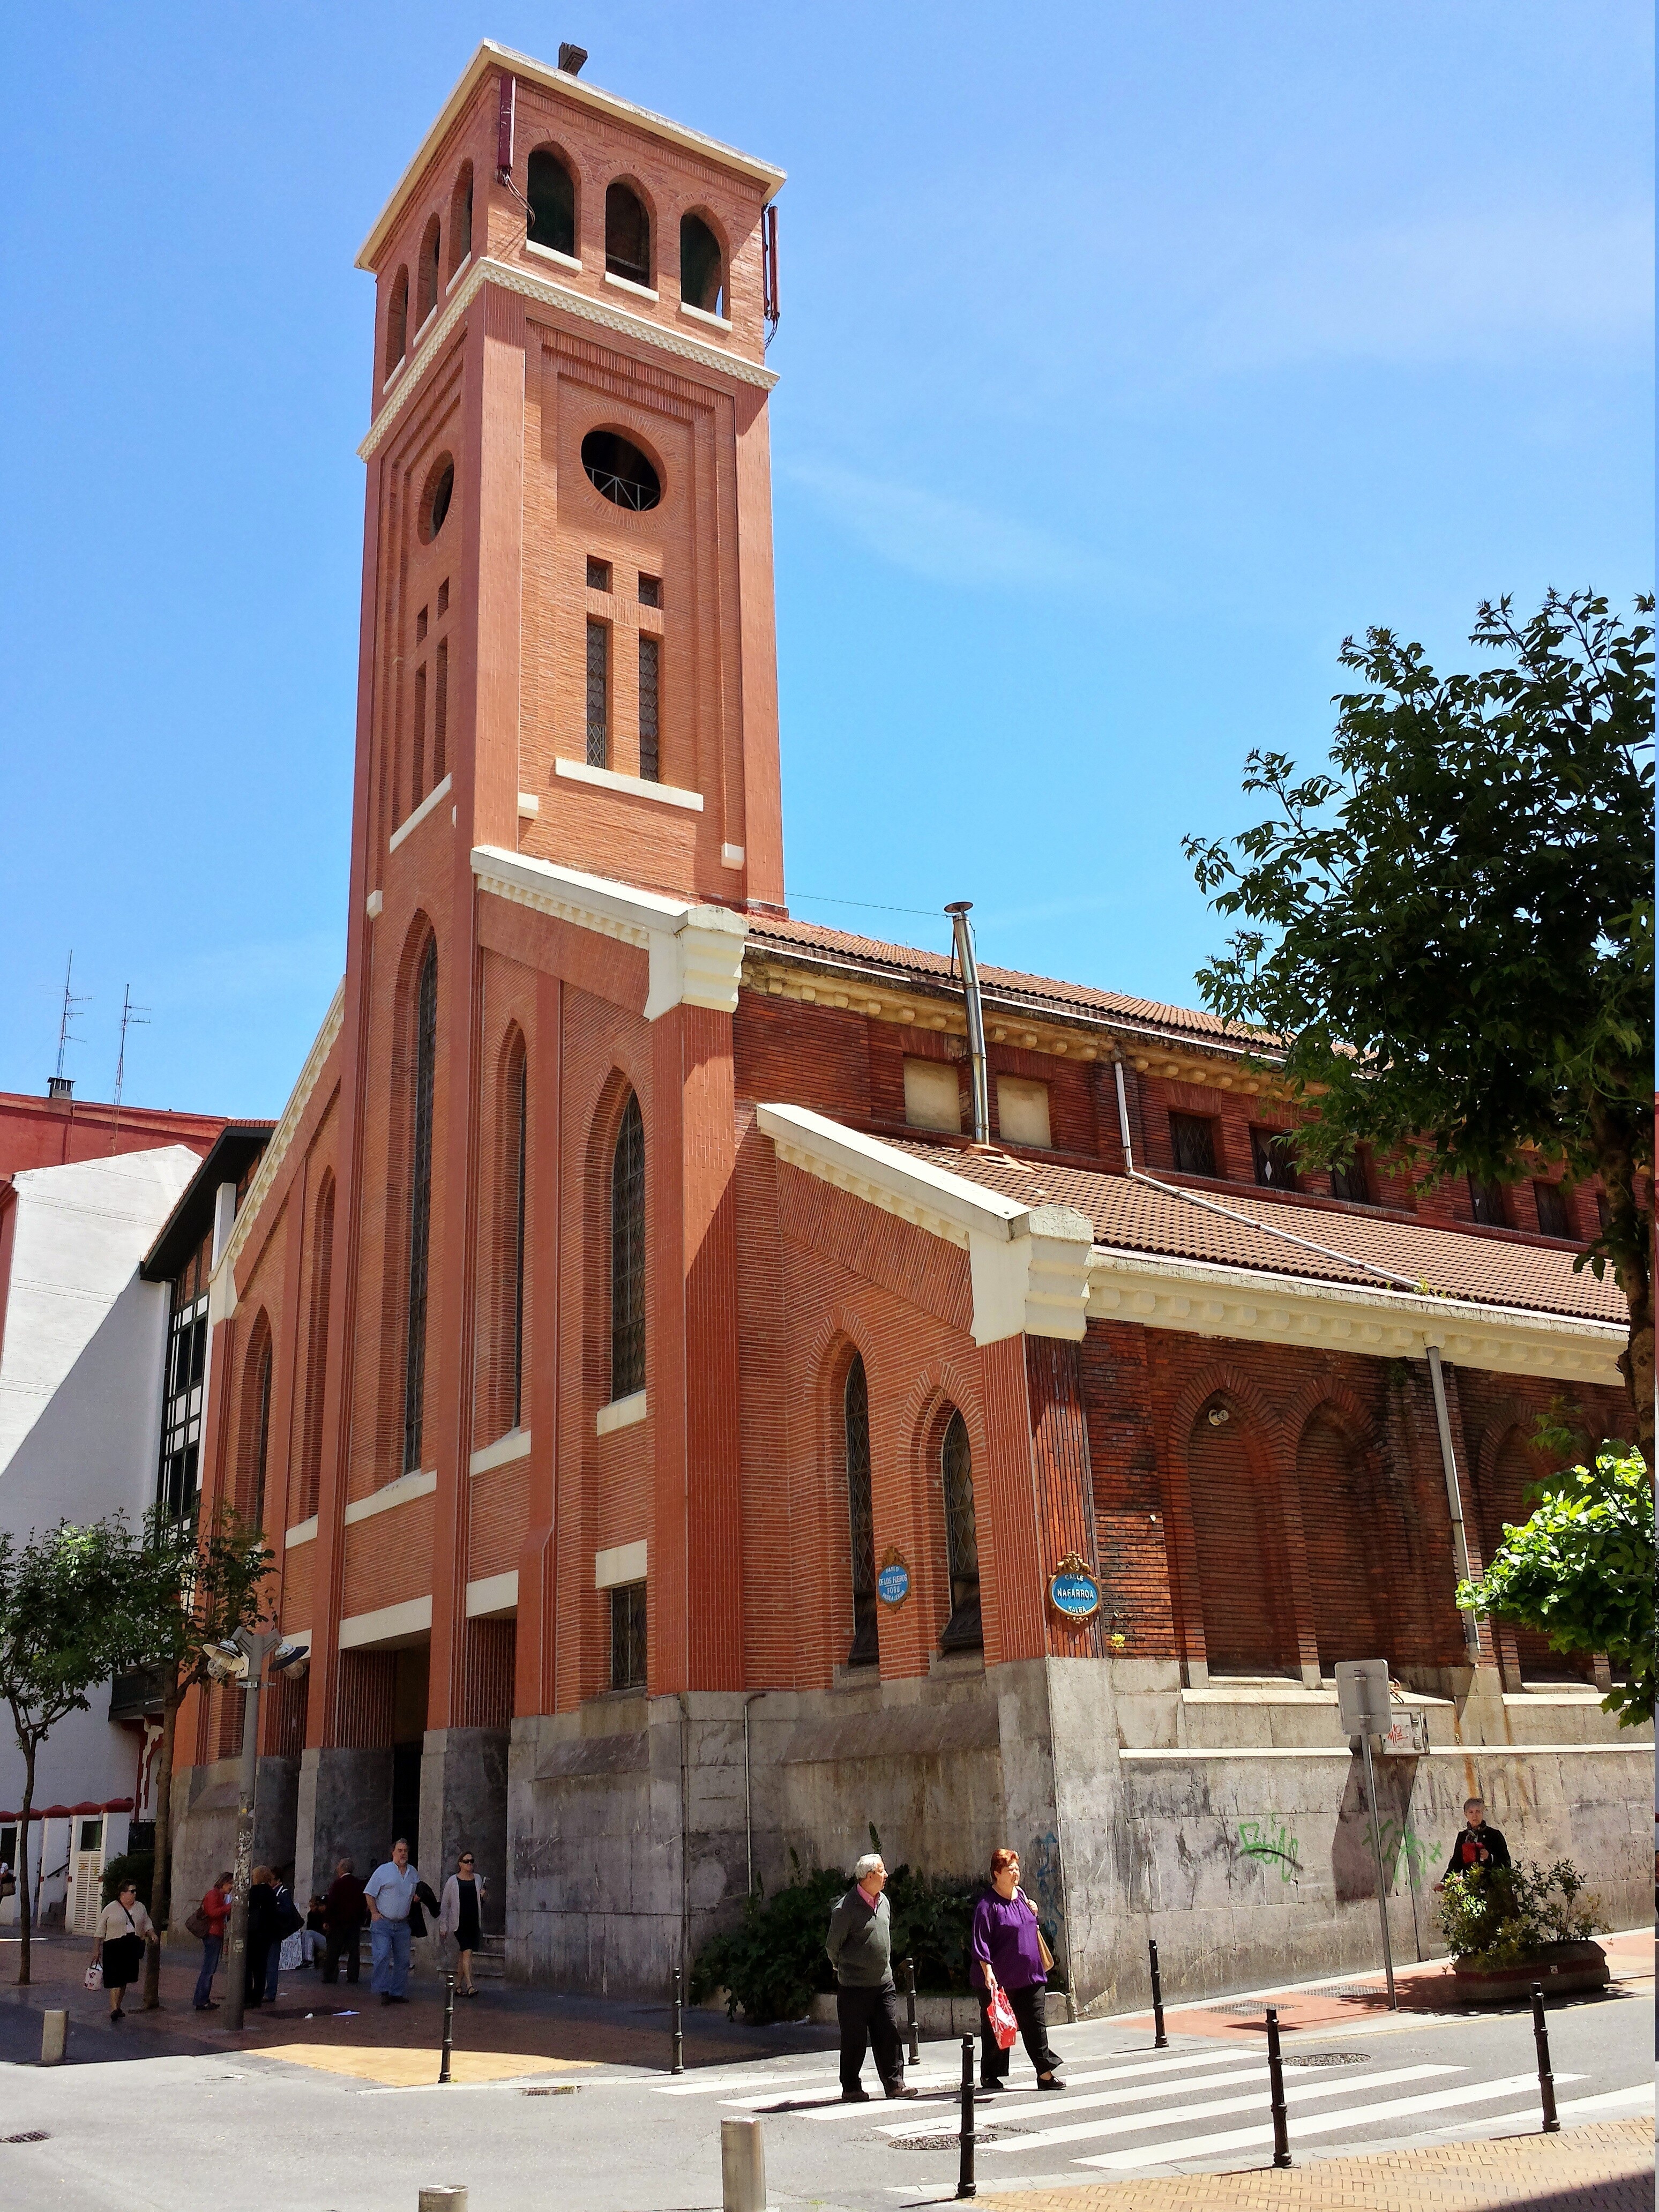
architecture, town, building, old, monument, tower, plaza, landmark, facade, church, place of worship, bell tower, religious, shrine, town square, historical, mass, euskadi, historic site, barakaldo, centrre city